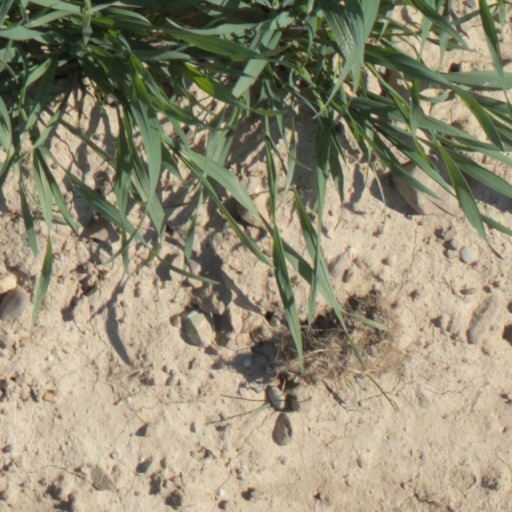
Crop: wheat